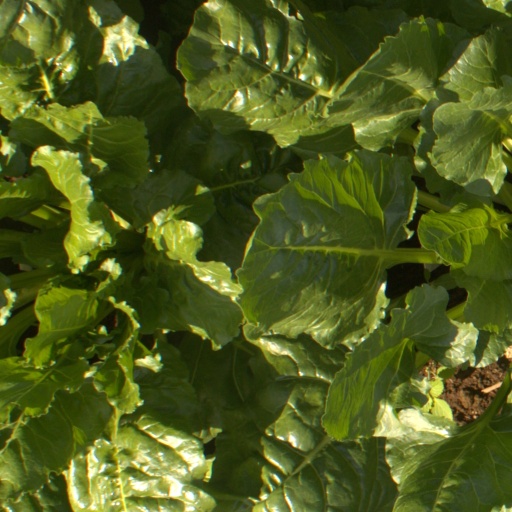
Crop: sugar beet